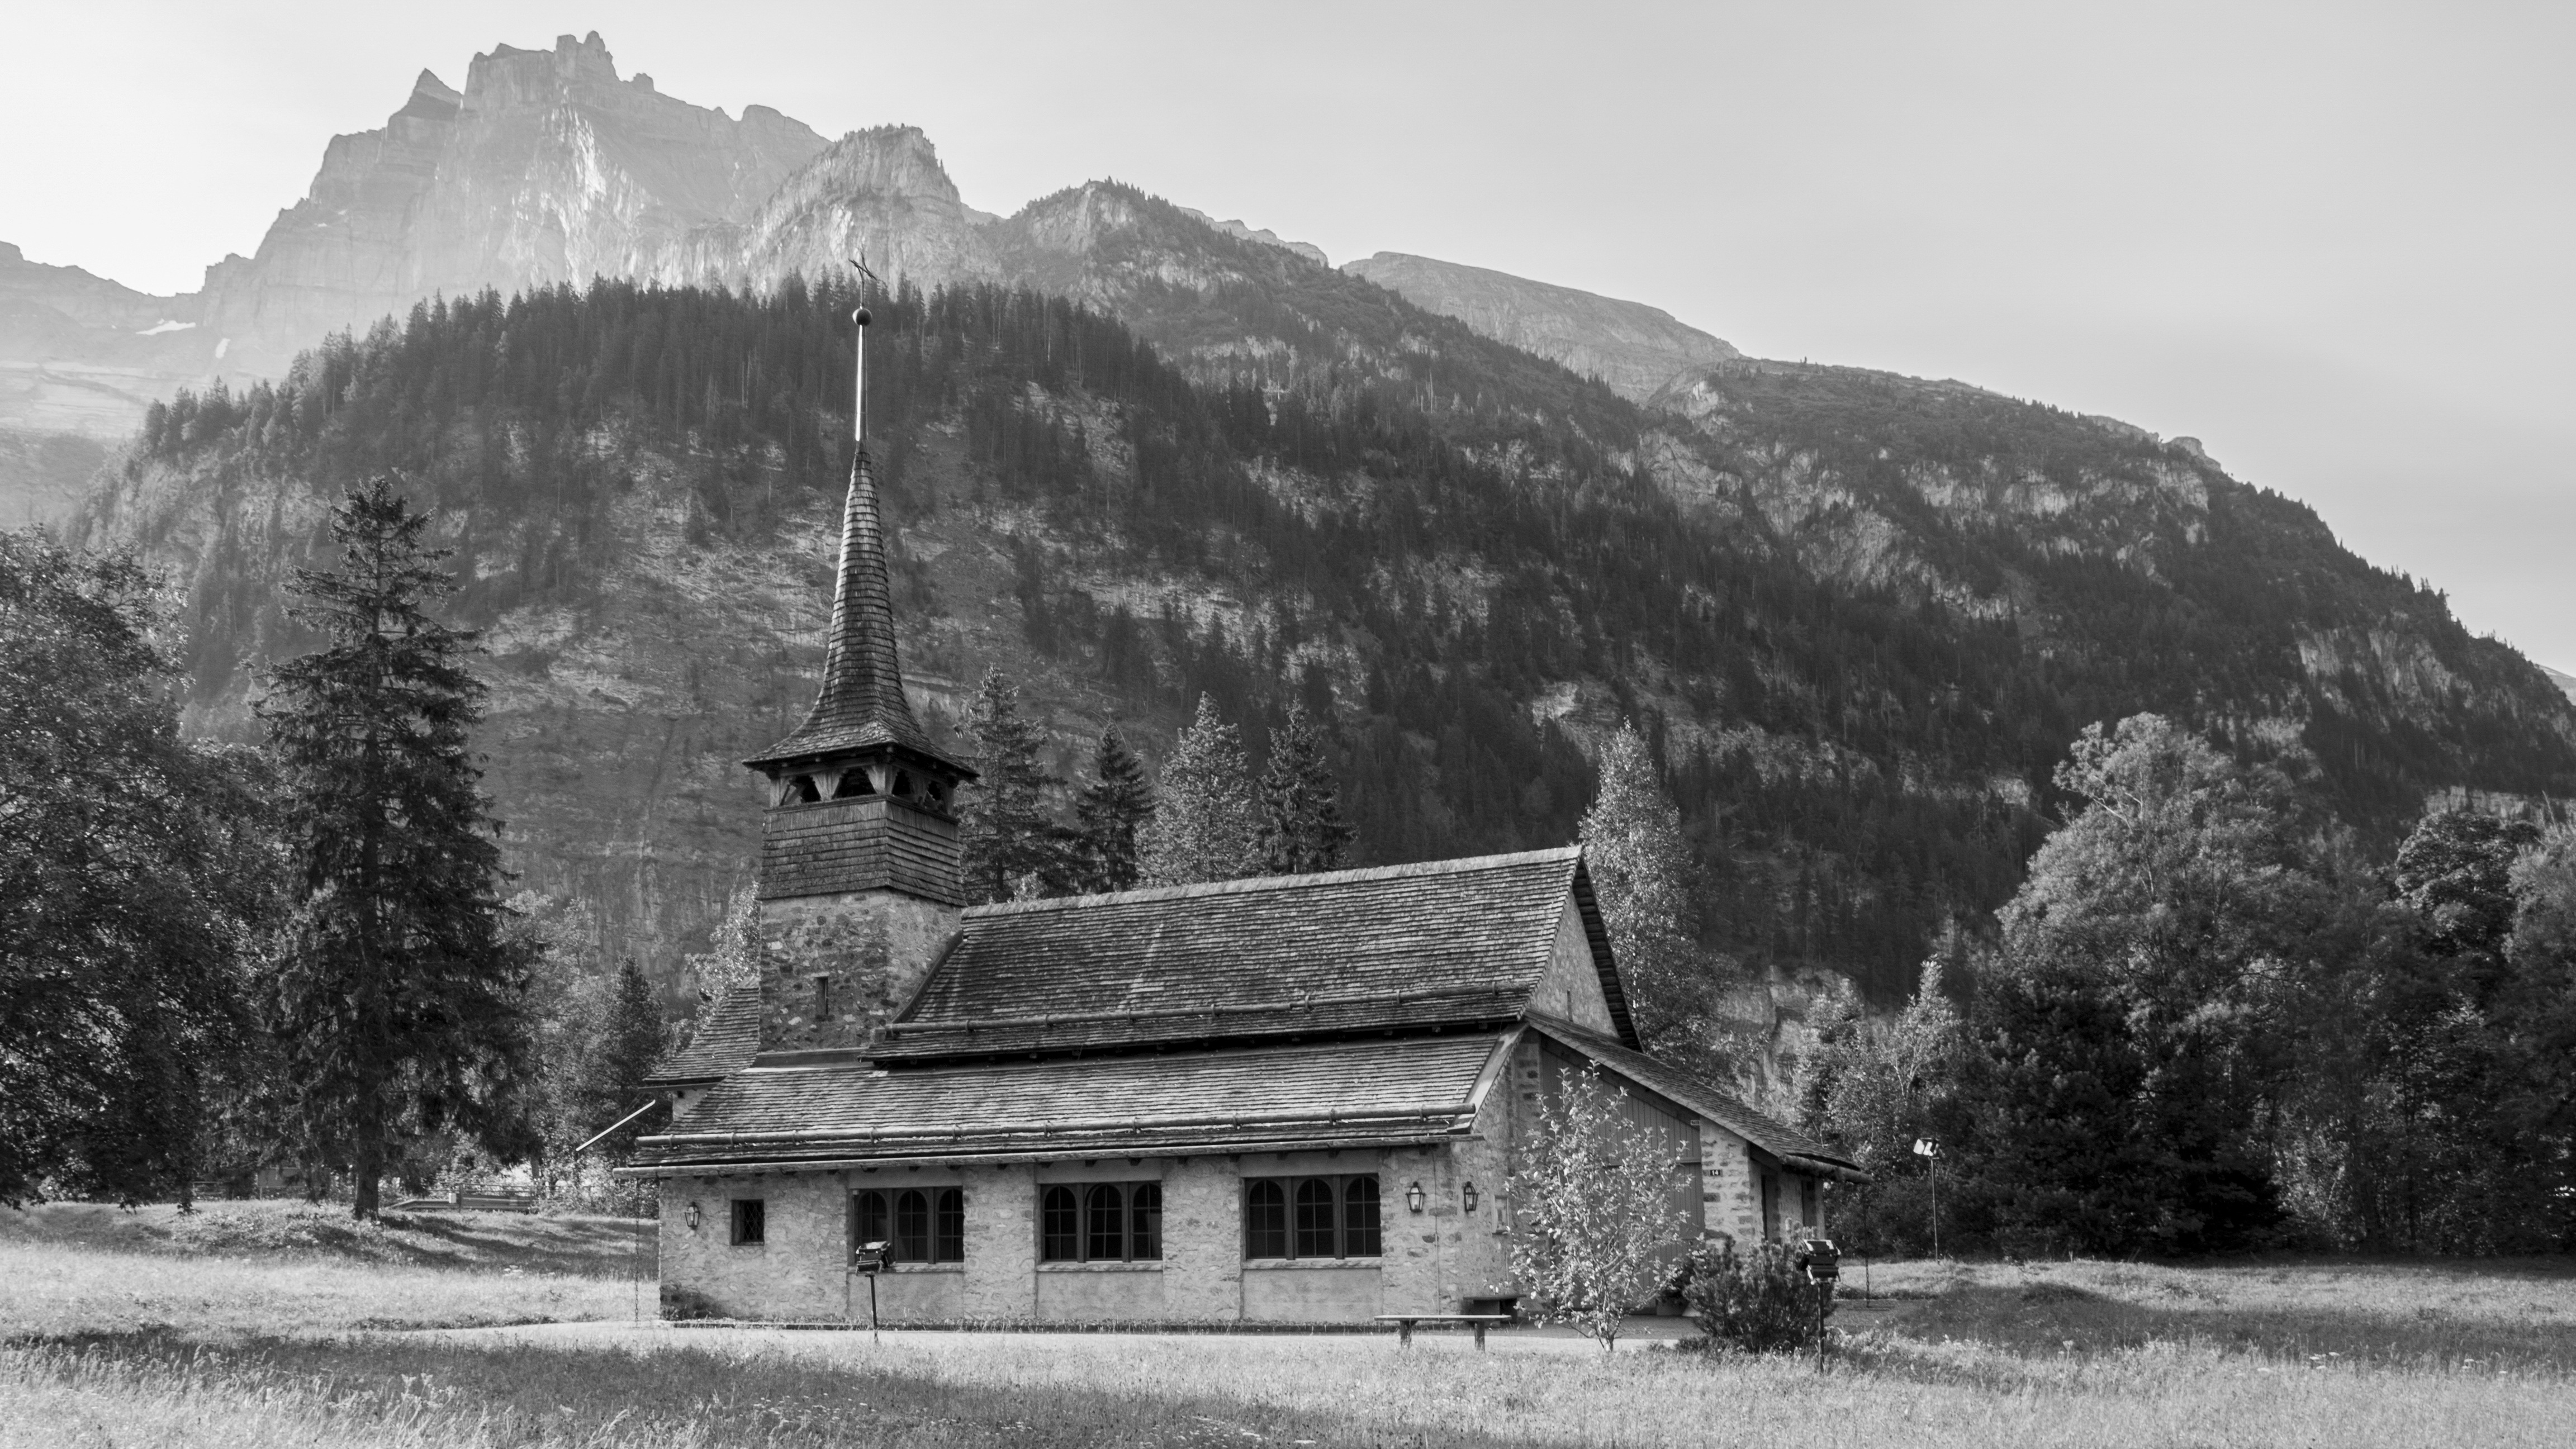
nature, mountain, snow, winter, black and white, wood, house, building, old, mountain range, church, chapel, monochrome, place of worship, mountains, monastery, switzerland, historically, old church, rural area, mountain chapel, kandersteg, wooden church, monochrome photography, atmospheric phenomenon, mountainous landforms